Handcrafts and folk art in the State of Mexico

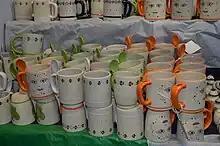
Wares from Temascalcingo

Temascalcingo makes high fire wares, a craft introduced during then governor Carlos Hank Gonzalez’s term to modernize production. It is distinguished by decoration in cobalt blue, based on traditional designs. In the community of Santa María Canchesda of this municipality, eight artisans, including two Mazahua, work to make high fire ceramics such as tea sets, shot glasses for tequila, bowls, flowerpots, napkin holders, fruit bowls, decorative figures, lamp bases and more.